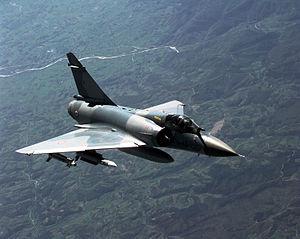
Ace Combat 6: Fires of Liberation est un jeu vidéo de combat aérien développé et édité par Namco Bandai en 2007 sur Xbox 360. Il fait partie de la franchise Ace Combat.